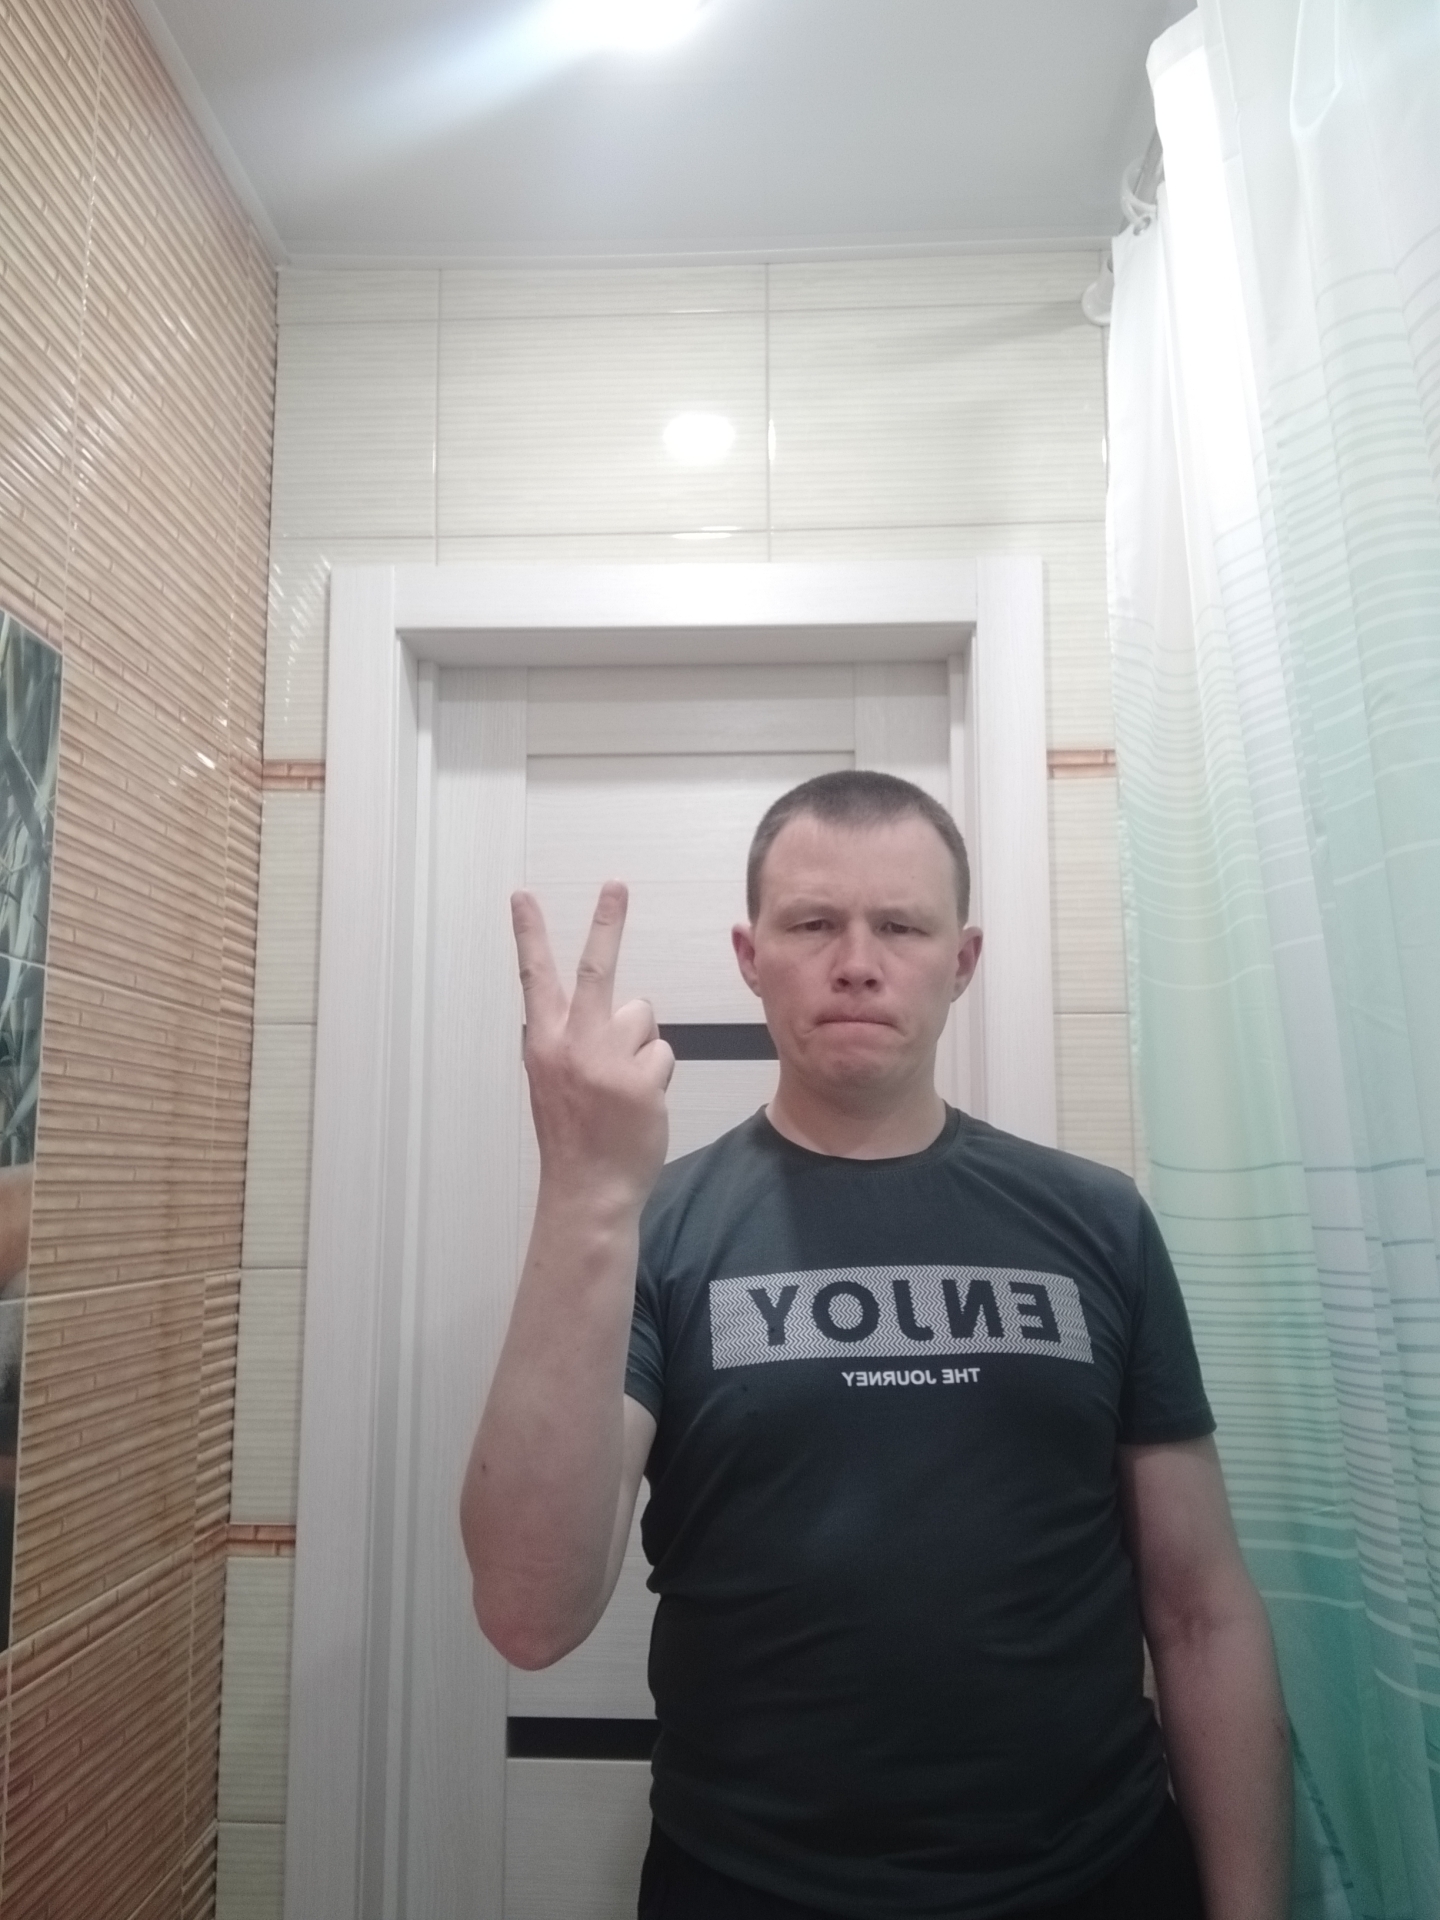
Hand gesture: peace_inverted